George Crook

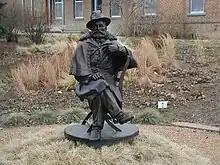
Bronze of Gen. Crook at Fort Omaha.

His good friend and Union Army subordinate, future President Rutherford B. Hayes, named one of his sons George Crook Hayes (1864–1866), in honor of his commanding officer. The little boy died before his second birthday of scarlet fever.